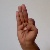
The image shows a hand gesture representing the letter 'F' in Indian Sign Language.